Song to Song

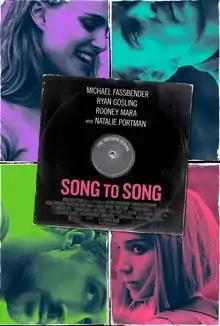
Theatrical release poster

Song to Song is a 2017 American experimental romantic drama film written and directed by Terrence Malick and starring an ensemble cast including Ryan Gosling, Rooney Mara, Michael Fassbender, Natalie Portman, and Cate Blanchett.